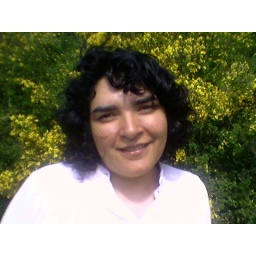
stand in front of these yellow flowers